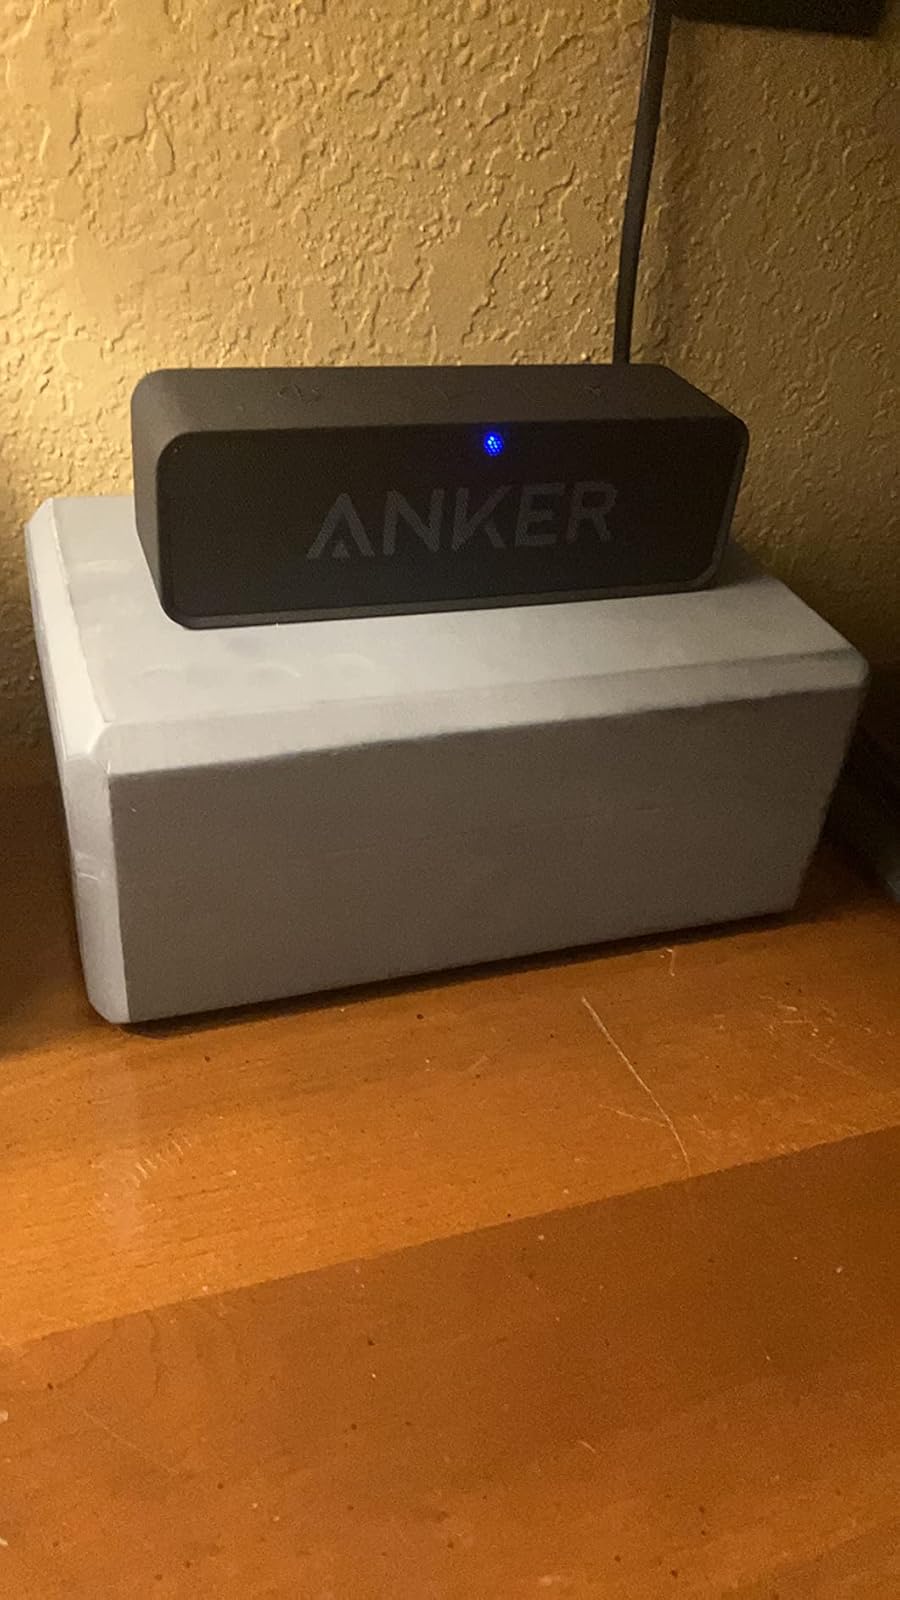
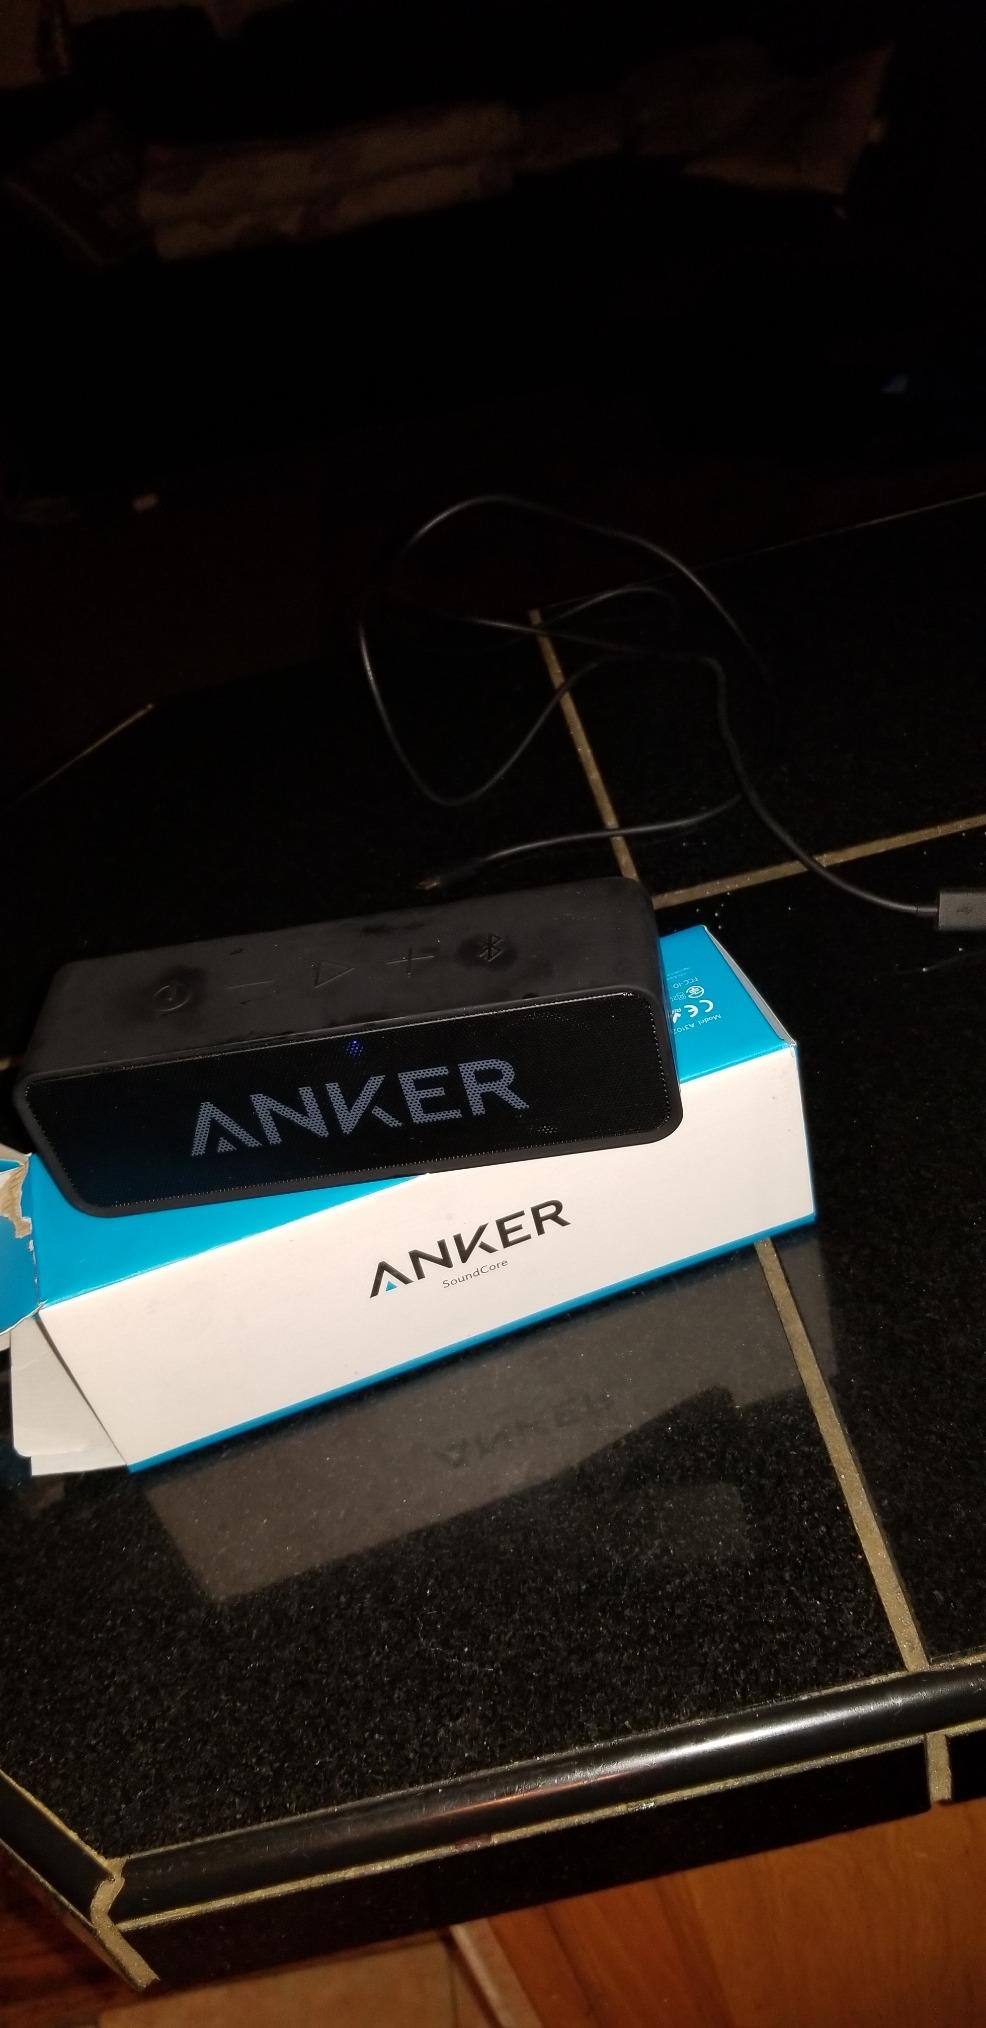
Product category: speaker
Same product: yes